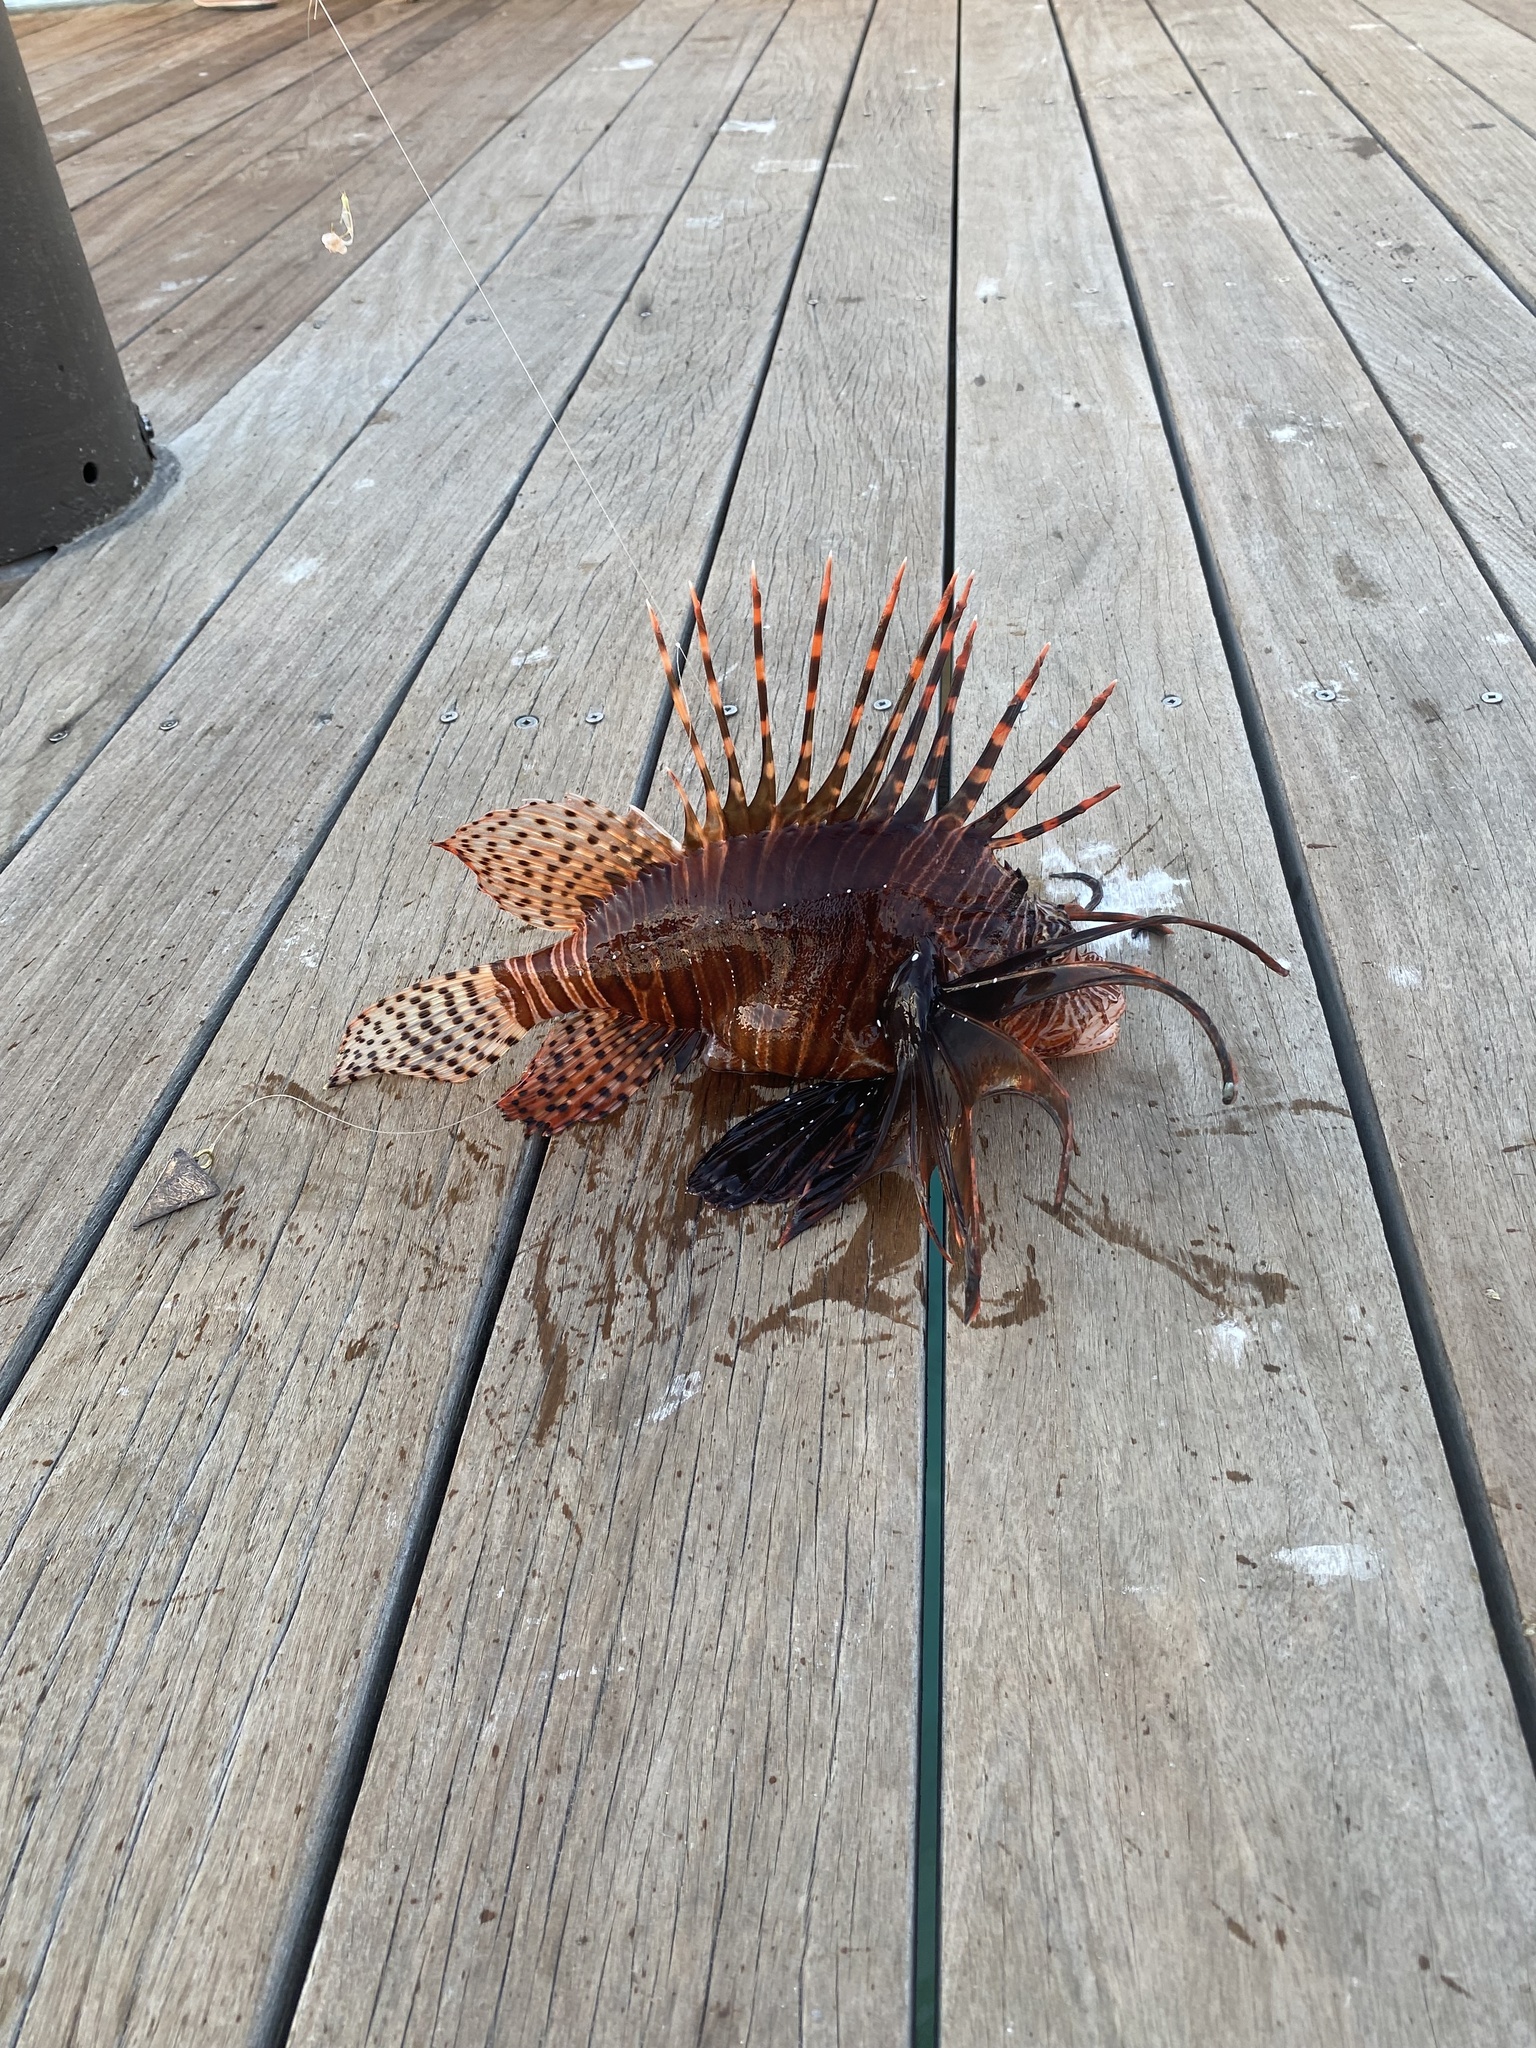
Pterois volitans (Red Lionfish)